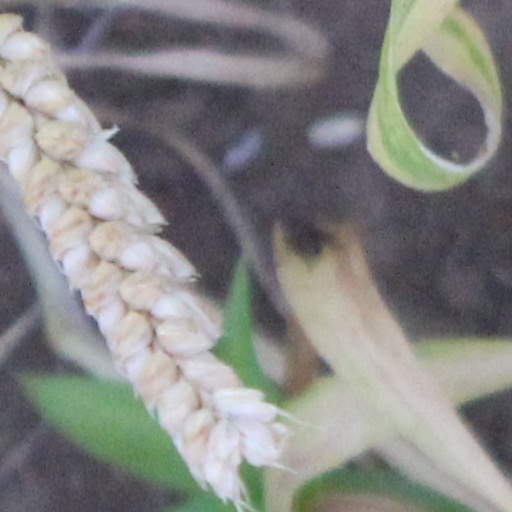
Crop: wheat